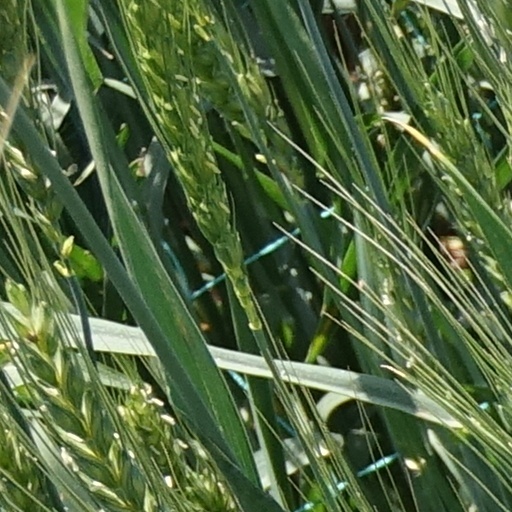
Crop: wheat